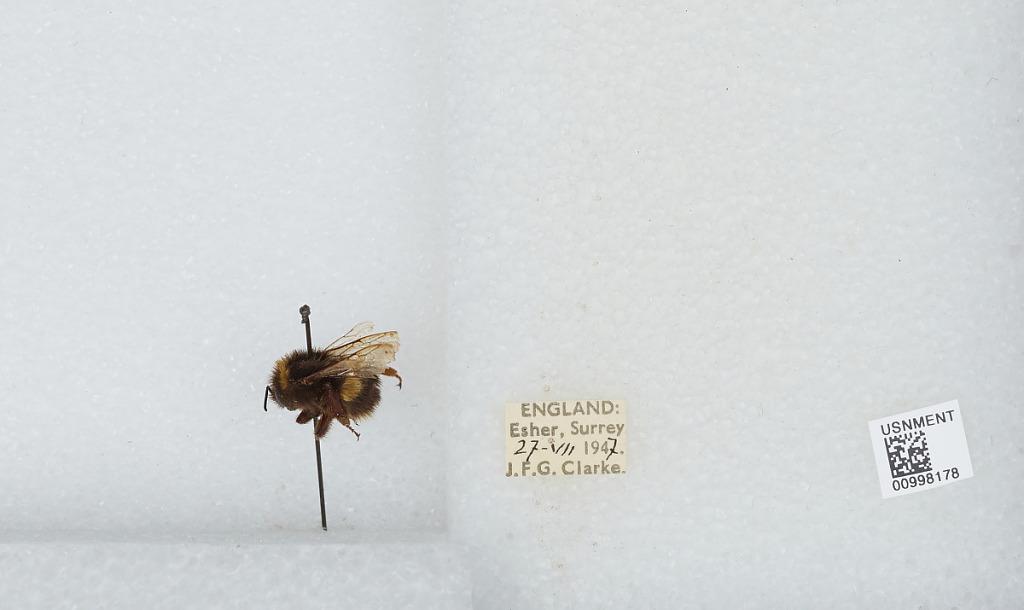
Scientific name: Bombus (Bombus) lucorum (Linnaeus)
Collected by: J. Clarke
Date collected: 1947-7-27
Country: United Kingdom
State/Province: England
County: Surrey
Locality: Esher, Elmbridge
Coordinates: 51.3691, -0.365